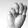
ASL letter: M